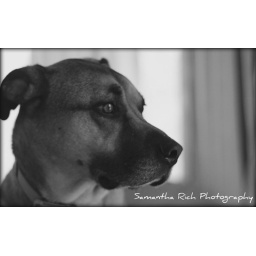
Profile of an Emo Dog, in black & white